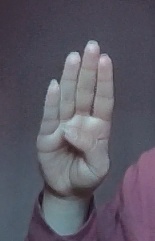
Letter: kaaf